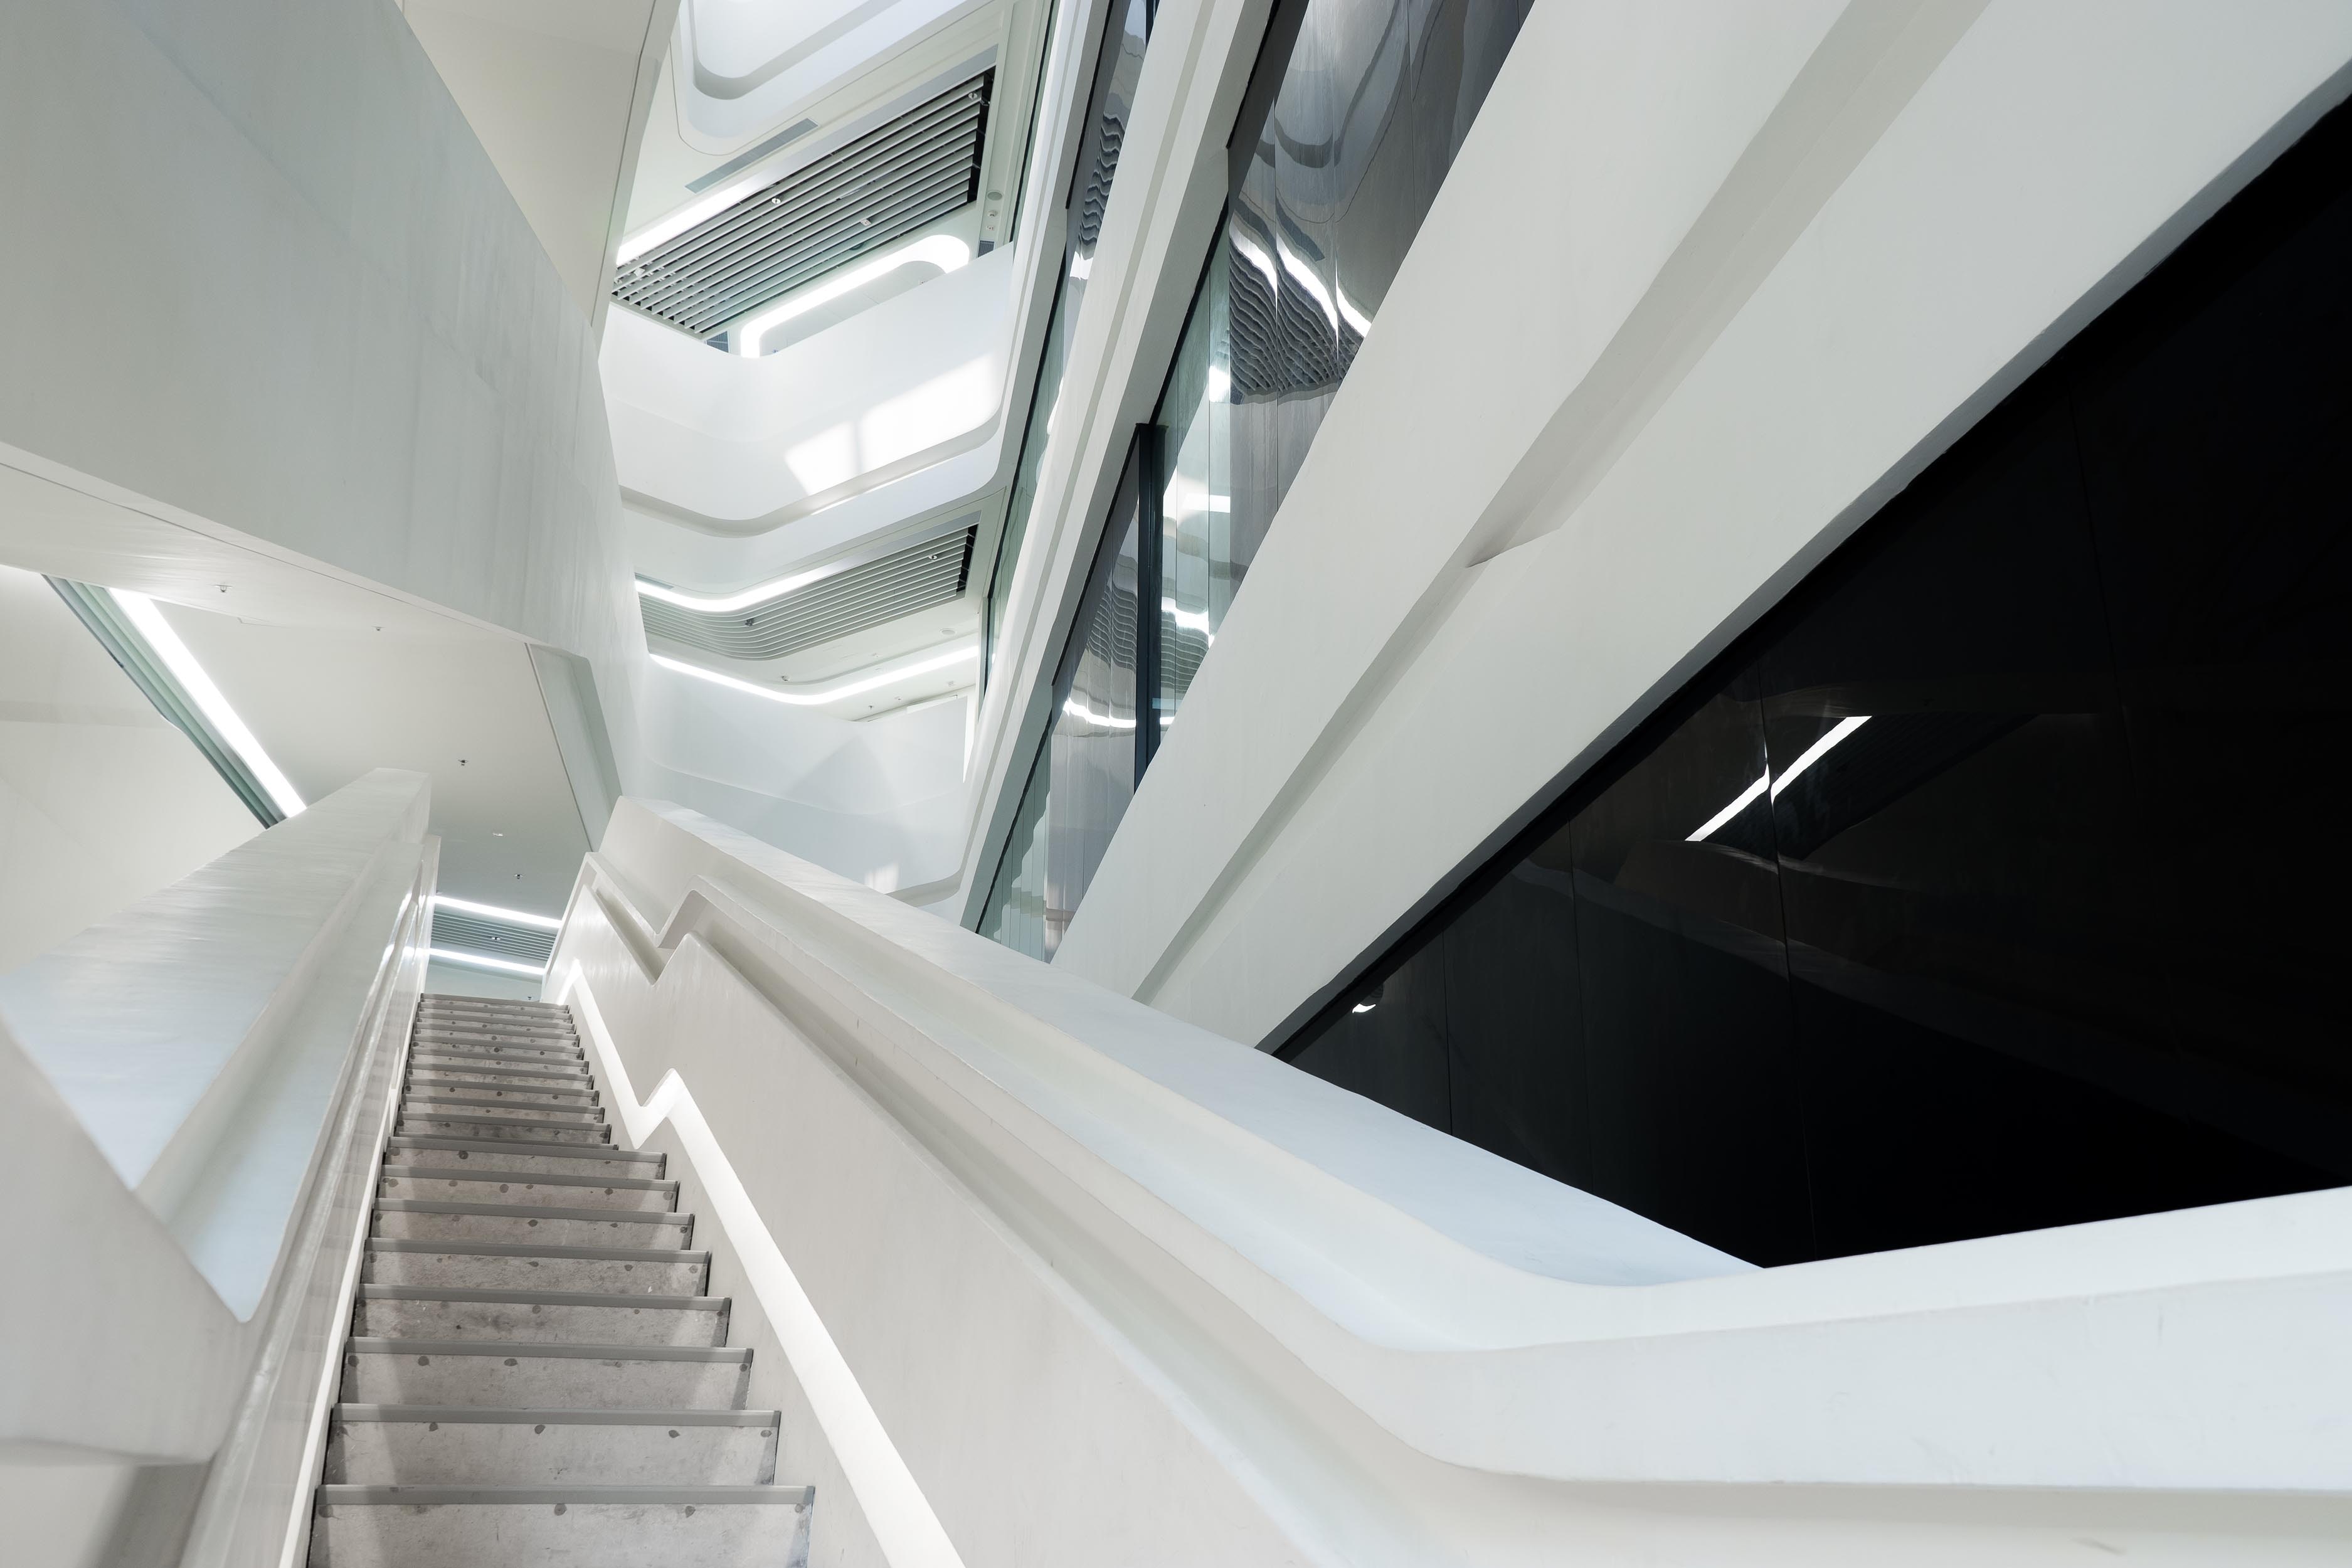
white, architecture, stairs, line, daylighting, building, ceiling, Material property, interior design, house, room, window, handrail, glass, metal